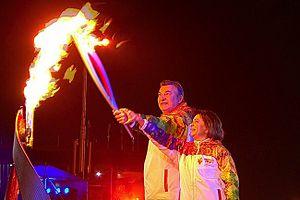
Vladislav Aleksandrovich Tretiak — en russe Владисла́в Алекса́ндрович Третья́к — est un gardien de but de hockey sur glace.
Irina Konstantinova Rodnina, née le 12 septembre 1949 à Moscou, est une patineuse artistique par couple et entraîneuse de l'ex-Union soviétique.